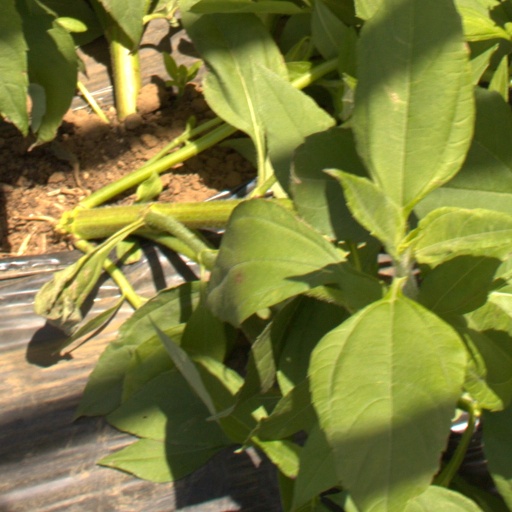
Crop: Jerusalem artichoke